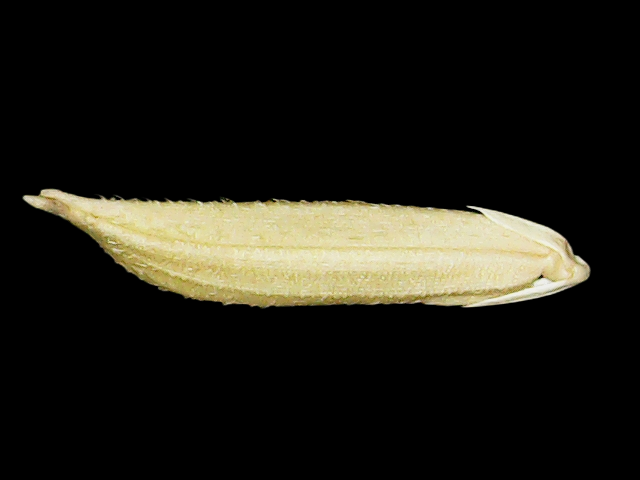
Rice variety: Binadhan25